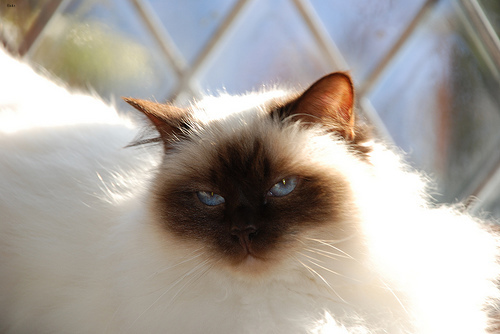
Breed: birman